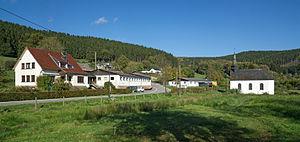
Mecher est un hameau faisant partie de la commune luxembourgeoise de Clervaux située dans le canton de Clervaux.